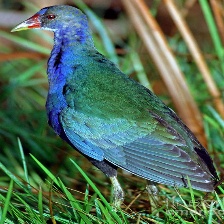
Species: PURPLE GALLINULE
Scientific name: PORPHYRIO MARTINICUS
ImageNet parent category: european_gallinule